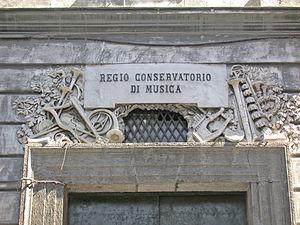
Le Conservatoire San Pietro a Majella de Naples est une institution musicale installée à Naples.